Slow-scan television

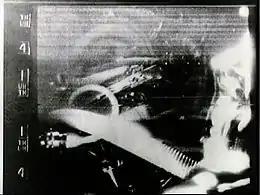
Astronaut Gordon Cooper, SSTV transmission from "Faith 7"

Slow-scan television (SSTV) is a picture transmission method, used mainly by amateur radio operators, to transmit and receive static pictures via radio in monochrome or color.